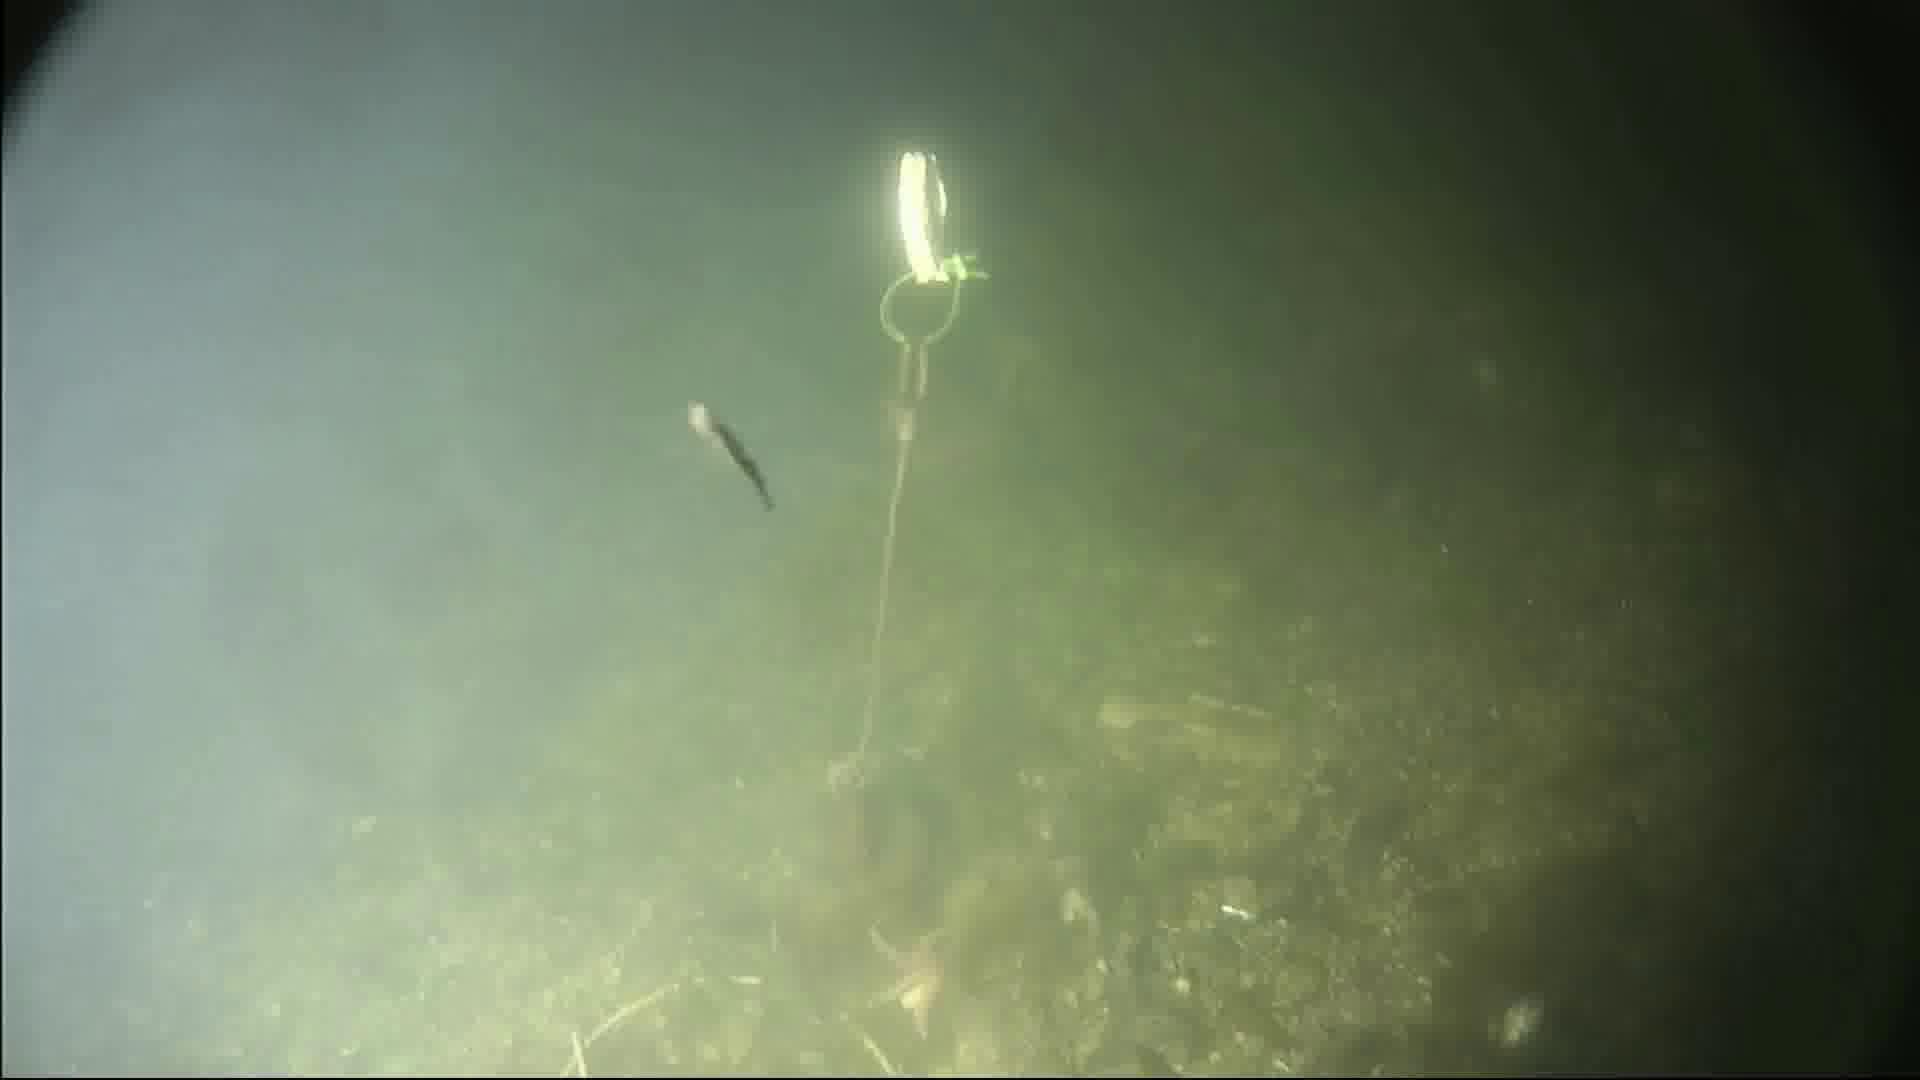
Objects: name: starfish
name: small_fish